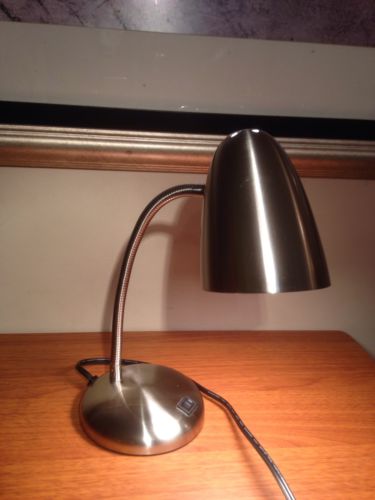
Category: lamp